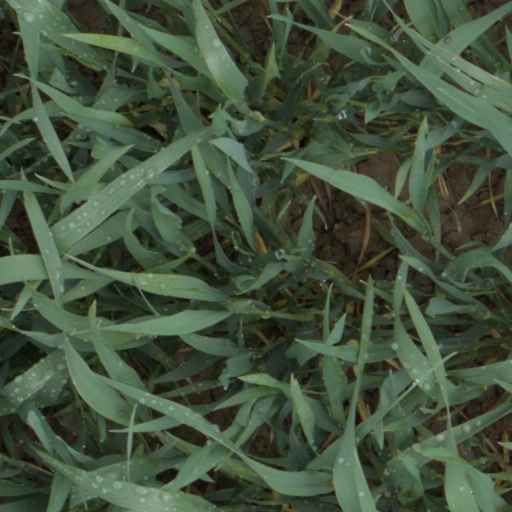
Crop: wheat